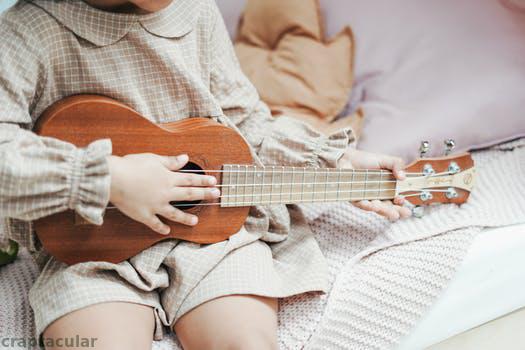
Label: Watermark